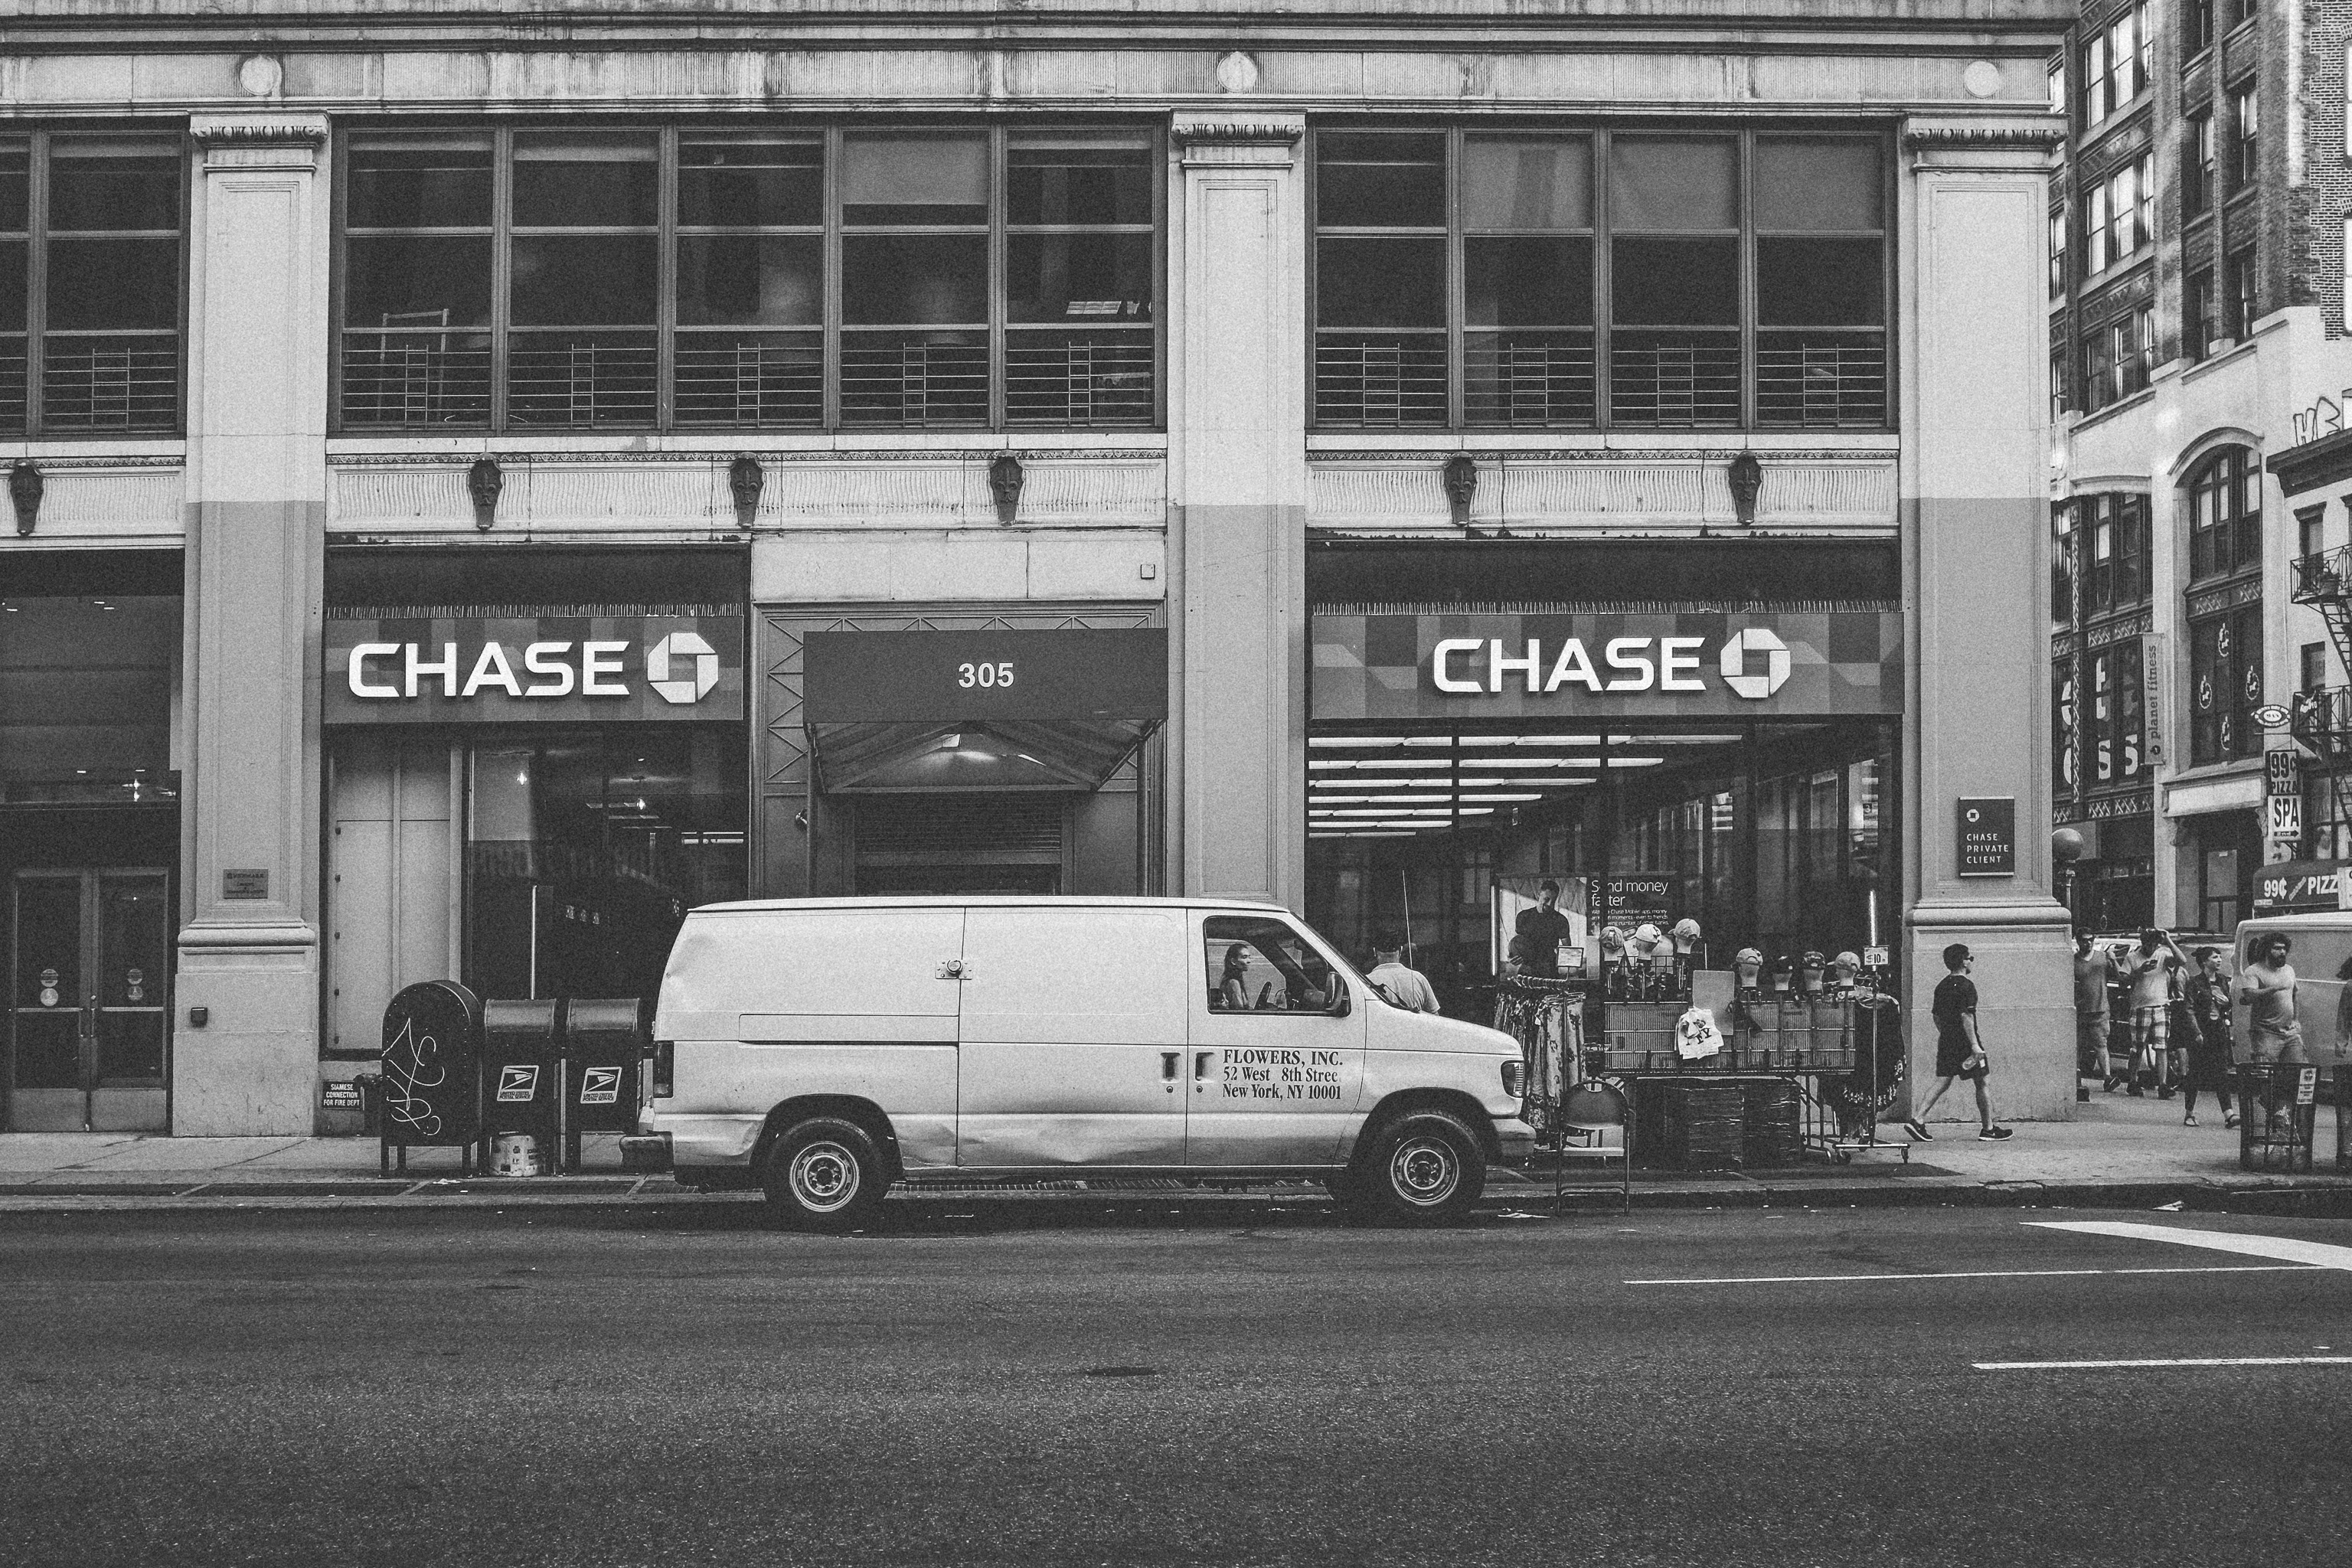
black and white, road, street, city, downtown, vehicle, monochrome, lane, infrastructure, neighbourhood, urban area, monochrome photography, residential area